Question: Please indicate a possible affordance area of the cup that can be used for holding
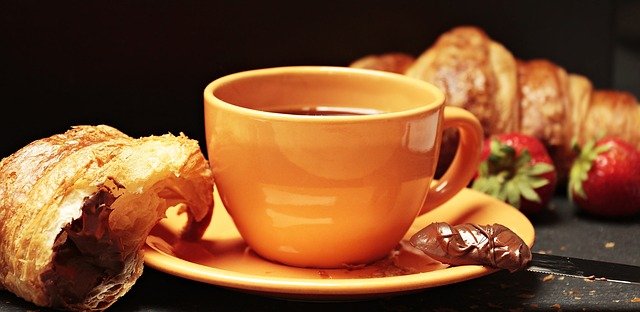
Answer: [200.5, 63.744, 446.731, 154]